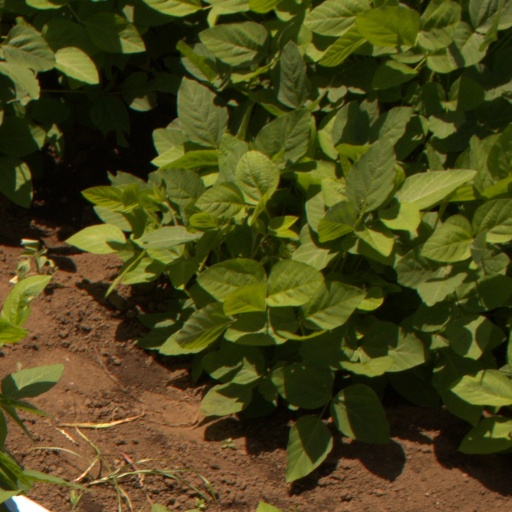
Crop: soybean